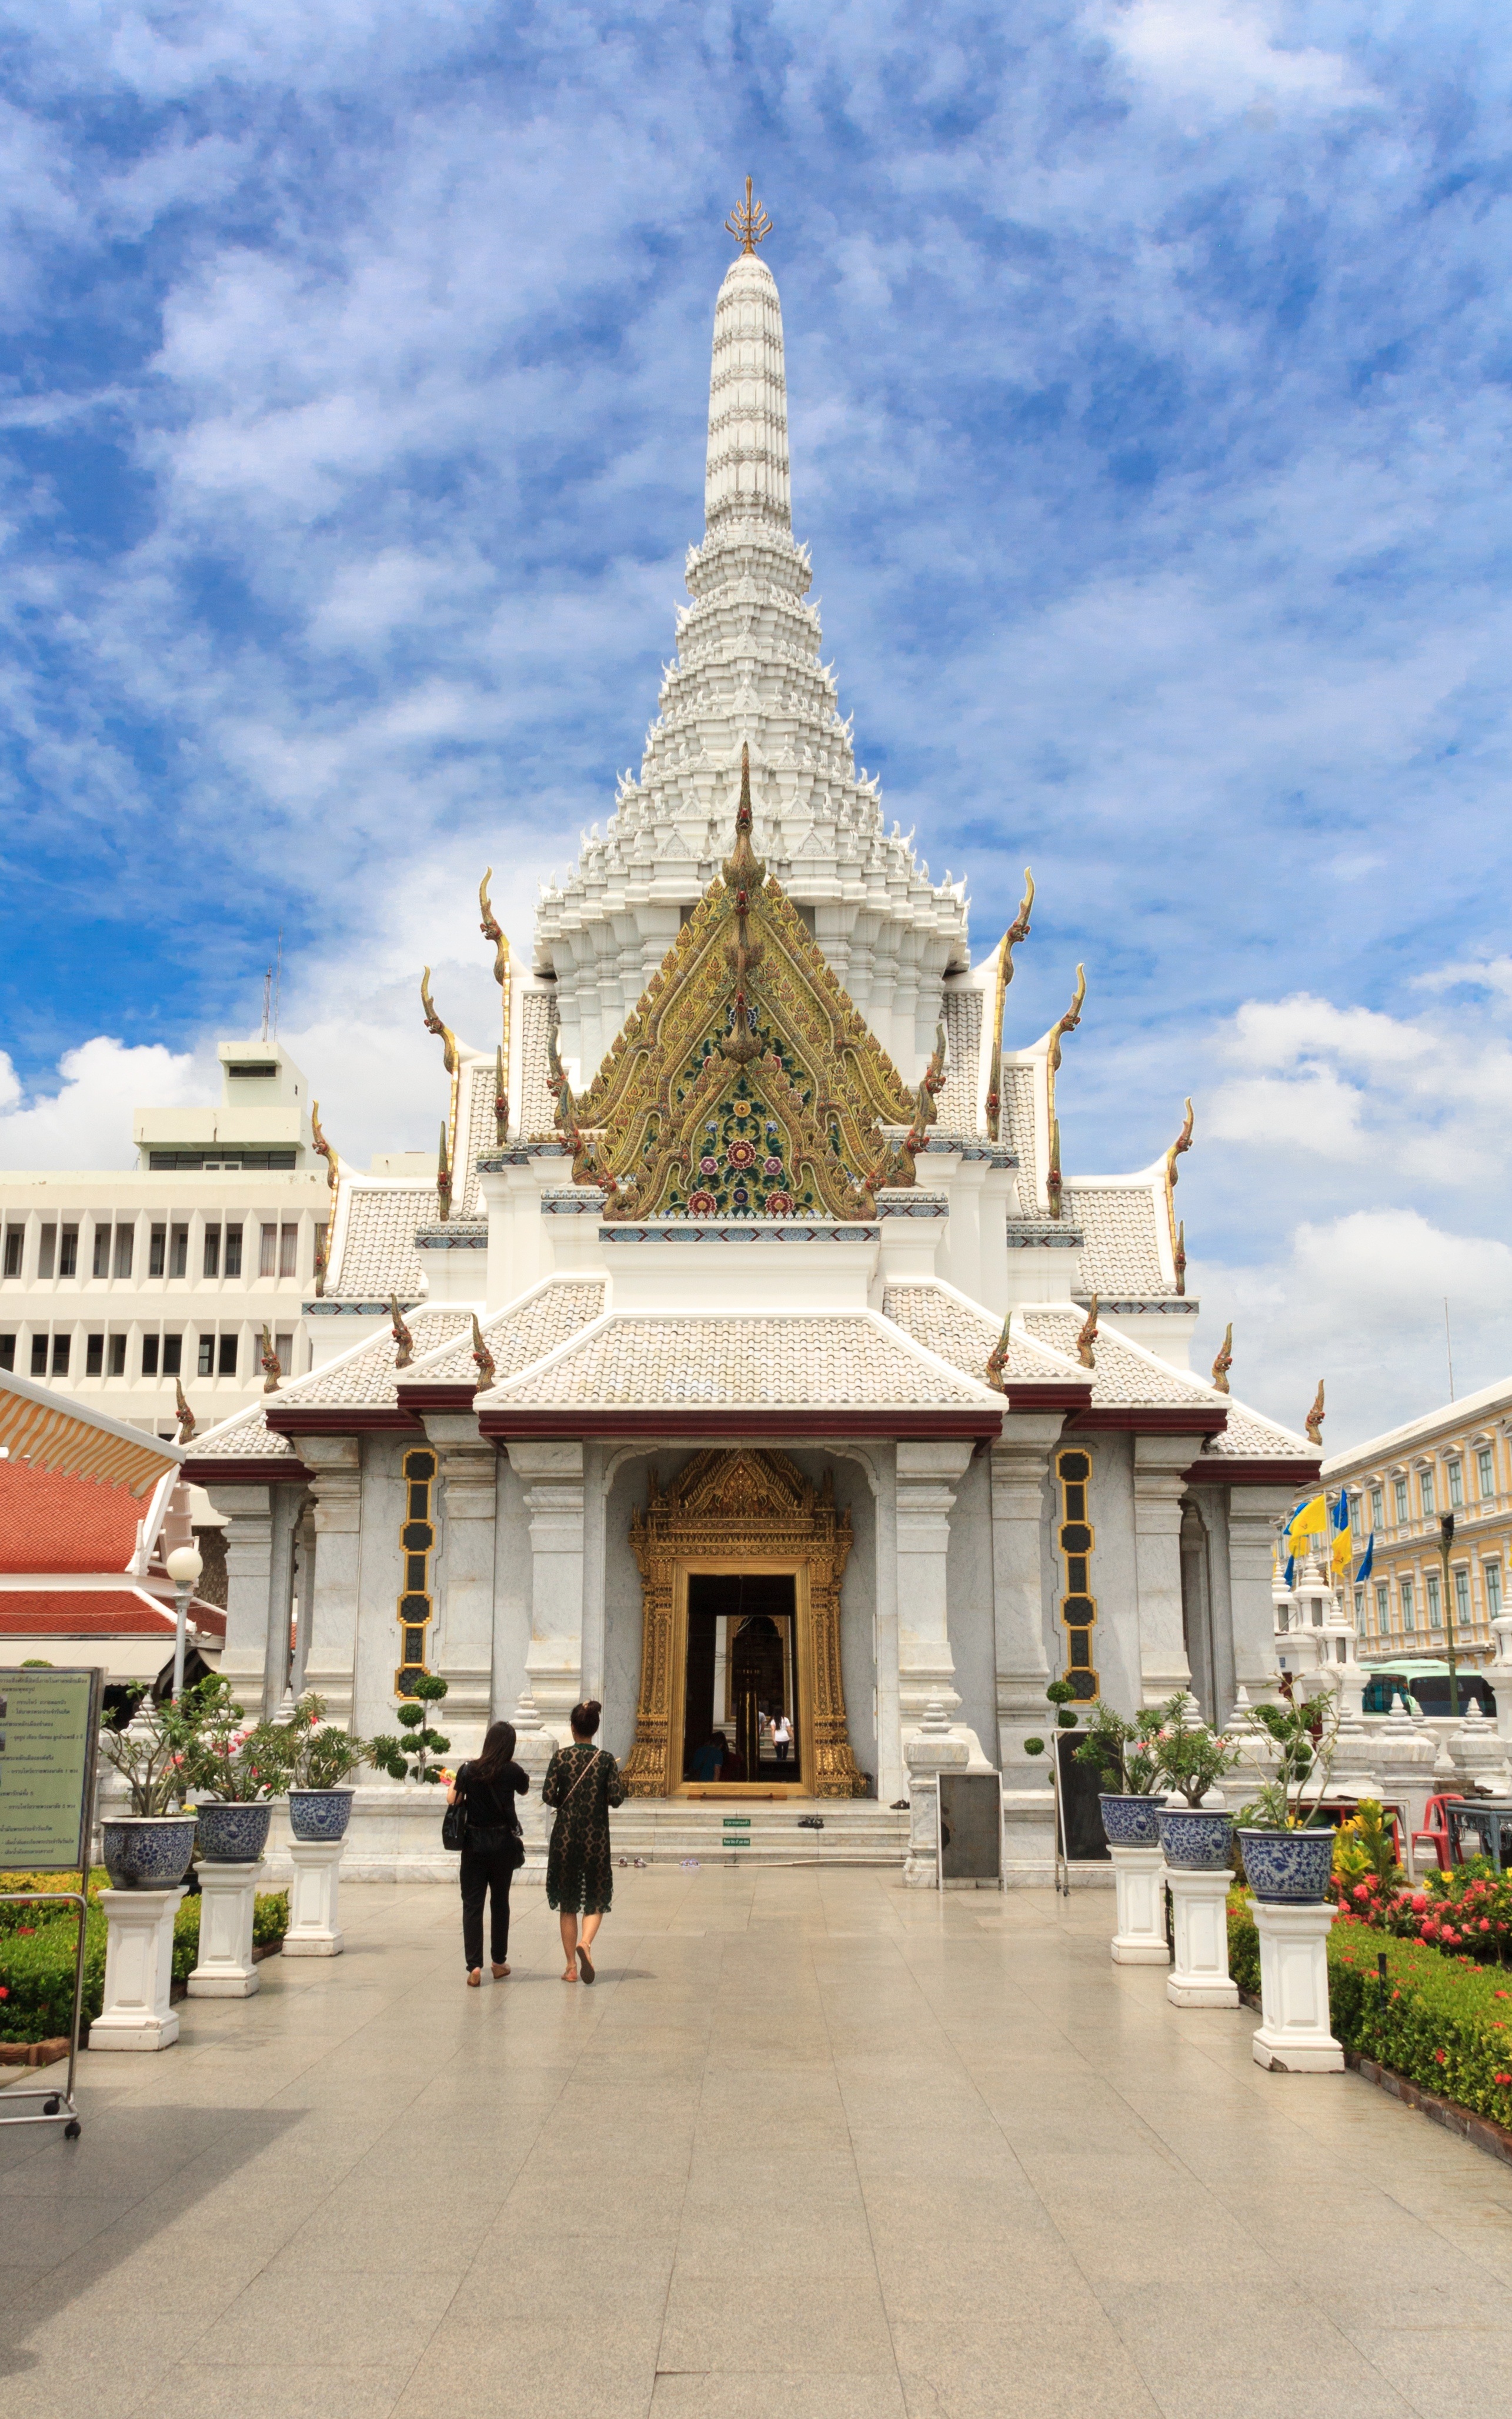
building, palace, travel, tower, plaza, landmark, tourism, place of worship, thailand, temple, town square, bangkok, wat, east, hindu temple, historic site